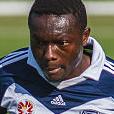
Age: 21